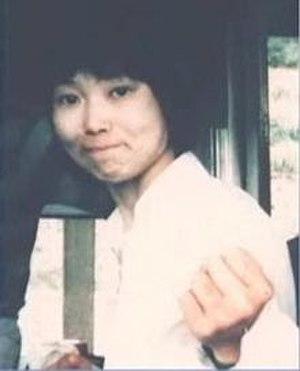
Aya Kitō était une jeune lycéenne japonaise, auteur d'un journal intime relatant ses expériences personnelles vécues dans sa jeunesse, souffrant d'une ataxie spinocérébelleuse, maladie dépistée chez elle à l'âge de 15 ans.